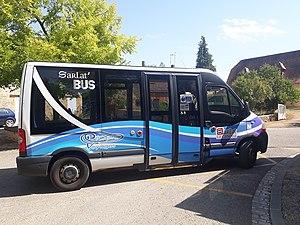
Photographie latérale d'un Dietrich Noventis 420 utilisé pour le Sarlat'Bus (exploité par Périgord Voyages)
Sarlat-la-Canéda, communément appelée Sarlat, est une commune du Sud-Ouest de la France. Sous-préfecture et bureau centralisateur de canton du département de la Dordogne, en région Nouvelle-Aquitaine, elle compte 9 127 habitants en 2017 et est au centre d'une aire urbaine de 19 651 habitants. Ses habitants sont appelés les Sarladais.